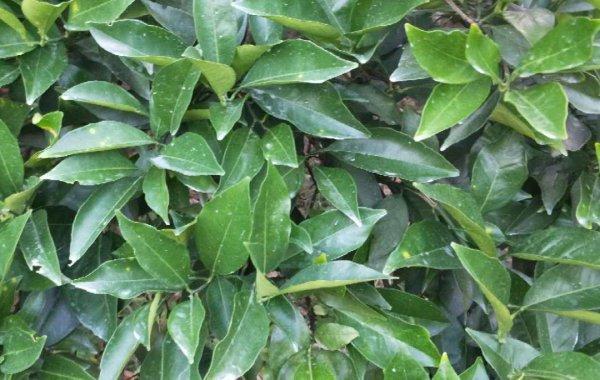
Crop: unknown
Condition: citrus_canker